Amram ben Diwan

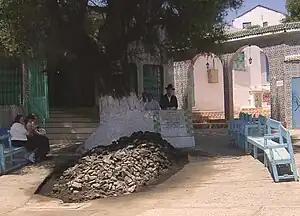
Grave of Amram ben Diwan, Ouazzane

Amram ben Diwan (: died 1782, Ouazzane, Morocco) was a venerated 18th-century rabbi whose tomb has become the site of an annual pilgrimage.